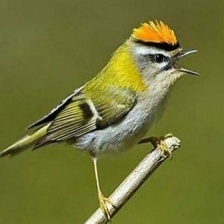
Species: COMMON FIRECREST
Scientific name: REGULUS IGNICAPILLA